Blue Funnel Group

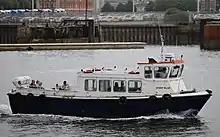
MV "Jenny Blue" in service as the Hythe ferry

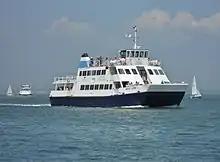
"Wight Scene"

The vessel "Solent Scene" was once owned by Solent Cruises under the "Blue Funnel" brand, it was sold in May 1998 and is now independent of the company.